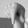
ASL letter: Q